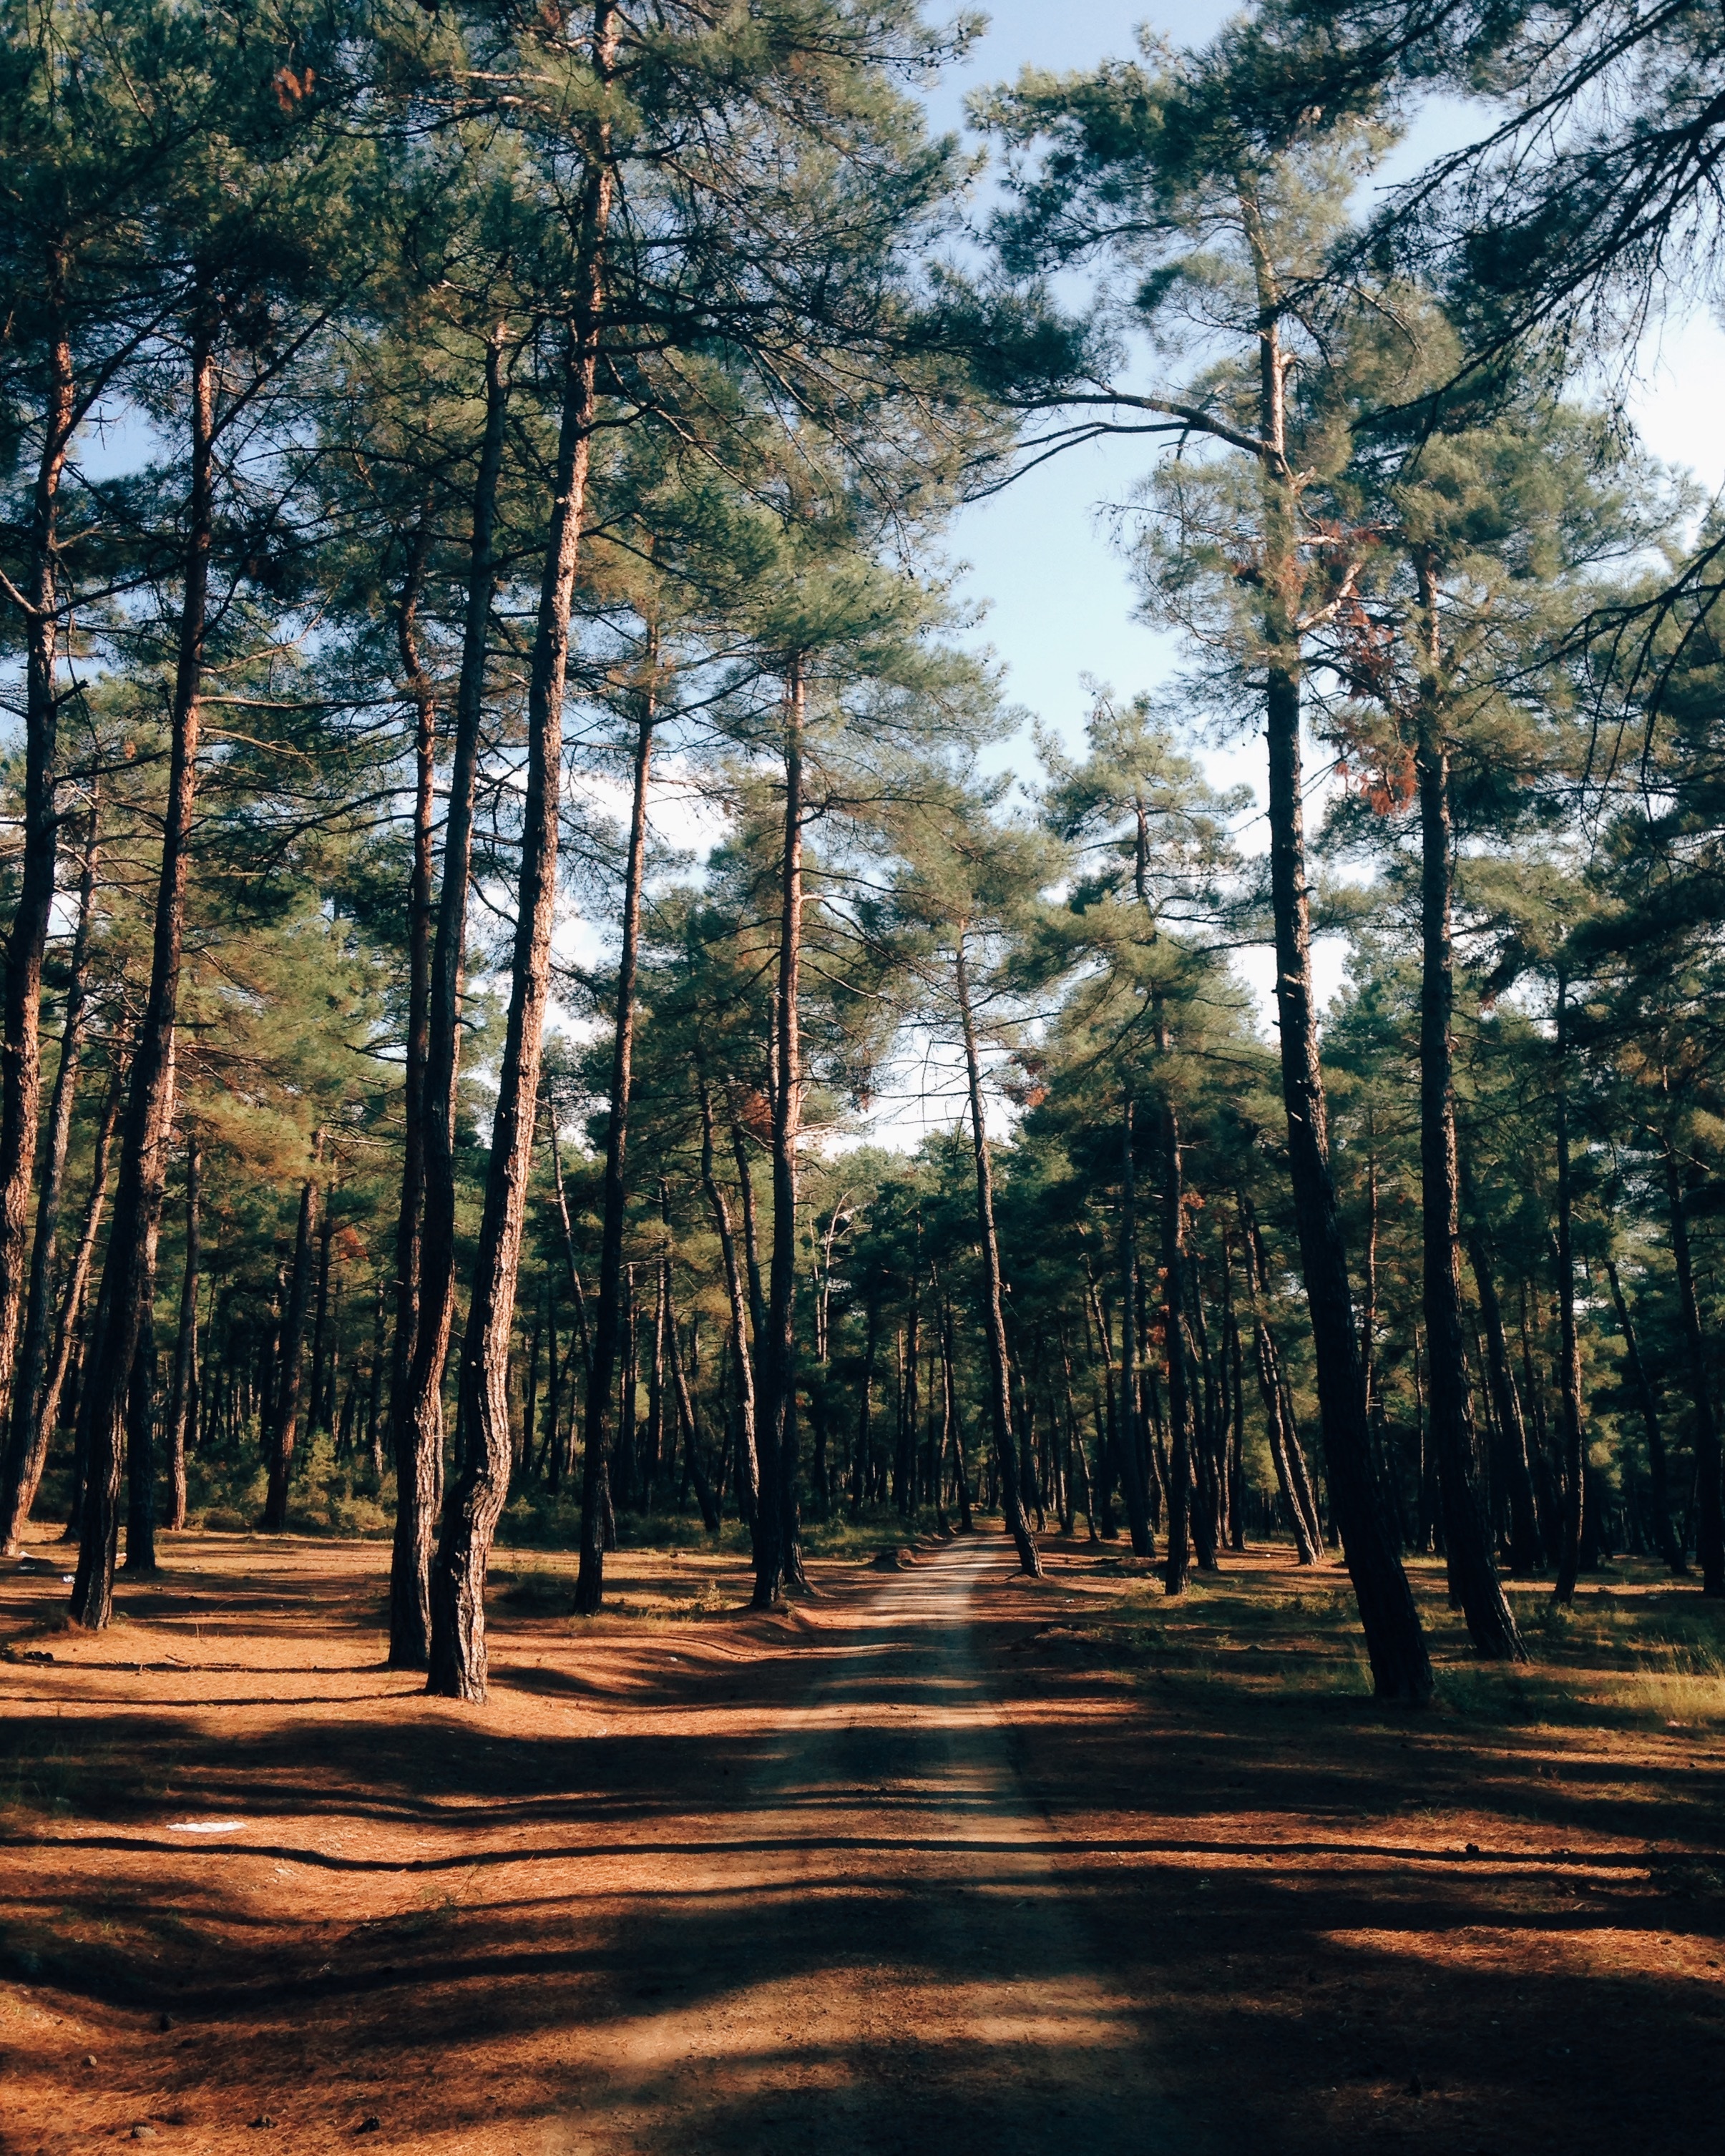
landscape, tree, nature, forest, wilderness, branch, plant, sunlight, morning, leaf, autumn, season, woodland, habitat, ecosystem, natural environment, woody plant, temperate coniferous forest